Helen Shenton

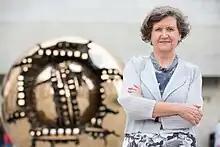
Helen Shenton by the Pomodoro Sphere, Trinity College Dublin, in 2014.

Helen Shenton is Librarian and College Archivist at Trinity College Dublin. She has held that role at the Library of Trinity College Dublin since June 2014, the first woman to do so since the University was founded in 1592. Prior to this she was Executive Director of Harvard Library, a role that saw the amalgamation of services across 73 libraries. Previously, she had 25 years’ experience in the care of renowned collections through positions at the British Library and the Victoria and Albert Museum in London.